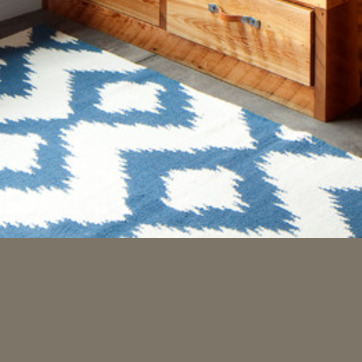
Material: carpet